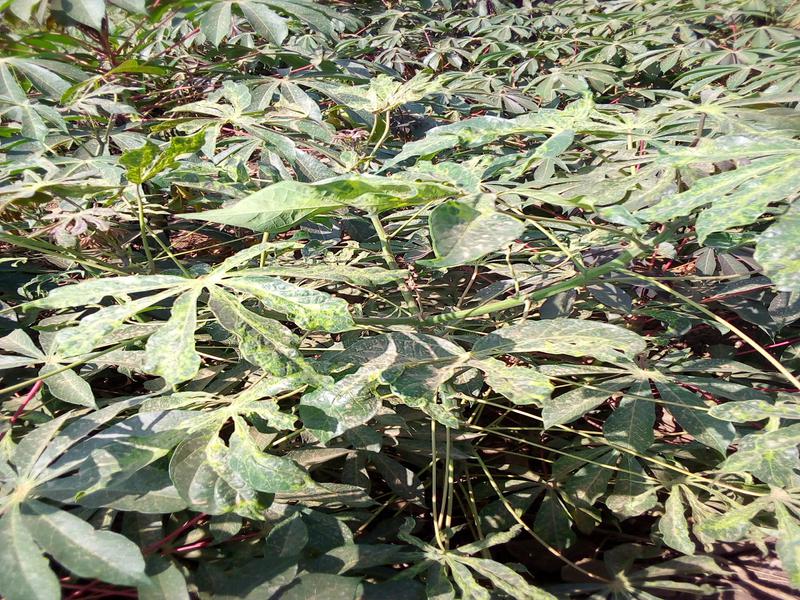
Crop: cassava
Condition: mosaic_disease